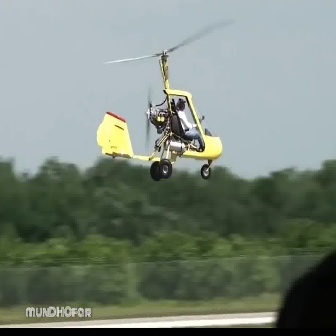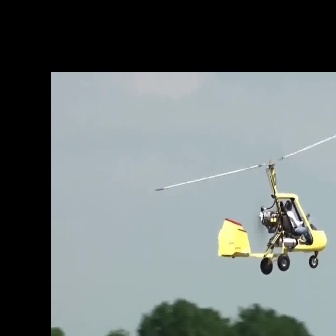
  Please identify the target specified by the bounding box [96,54,222,180] in the first image and locate it in the second image. Return the coordinates in [x_min,y_min,x_max,y_max] format.
Answer: [217,164,327,274]